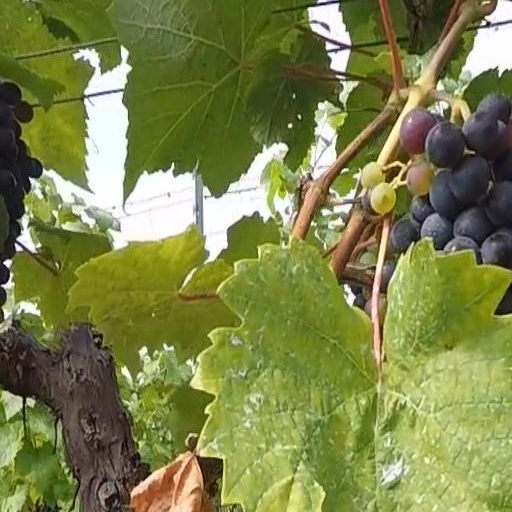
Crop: grape